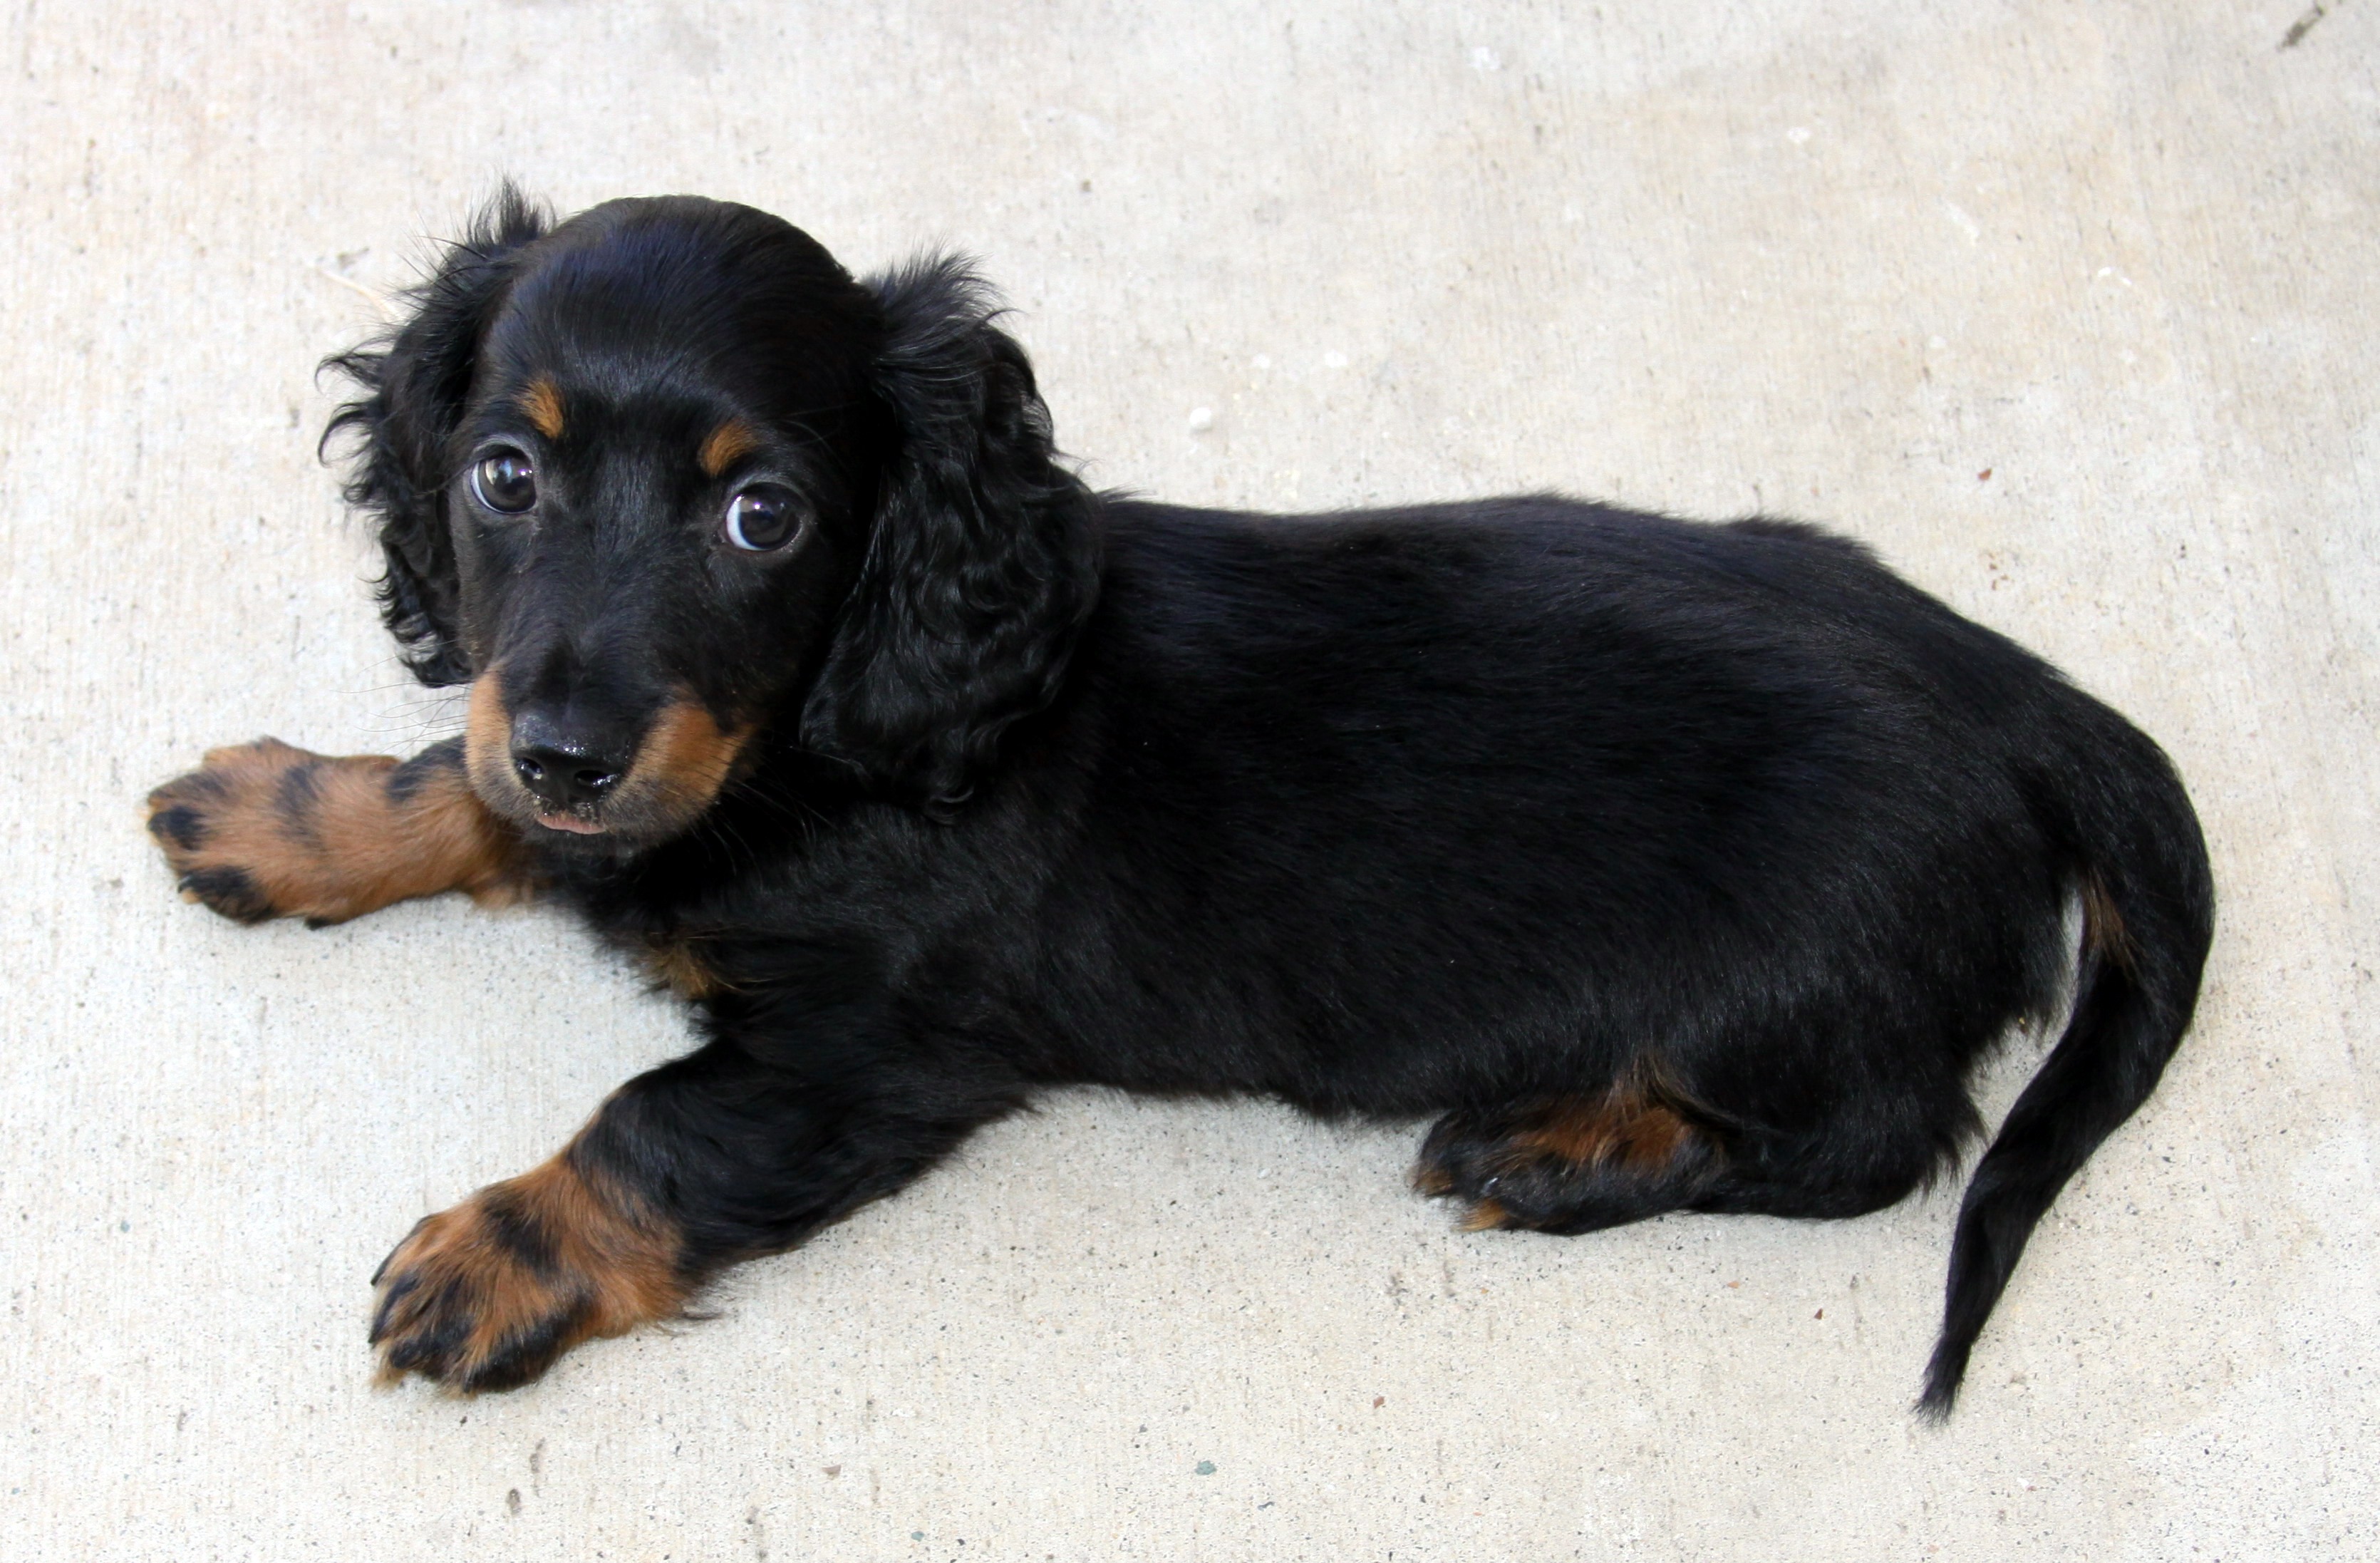
puppy, dog, cute, canine, fur, young, sitting, mammal, friend, hound, sausage, long hair, vertebrate, mini, domestic, adorable, lying, dog breed, pup, doggy, companion, dachshund, wiener, pedigree, teckel, setter, hovawart, dog like mammal, carnivoran, austrian black and tan hound, polish hunting dog, transylvanian hound, black and tan coonhound, dackel